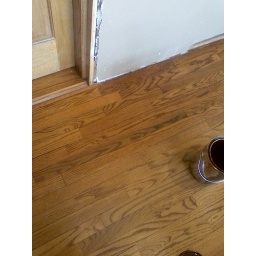
patched in and stained new floor where a stub wall was previously